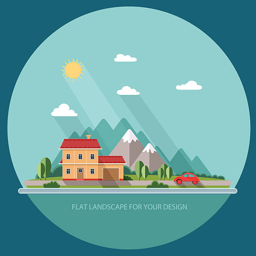
red car , vacation home on a background of mountains .